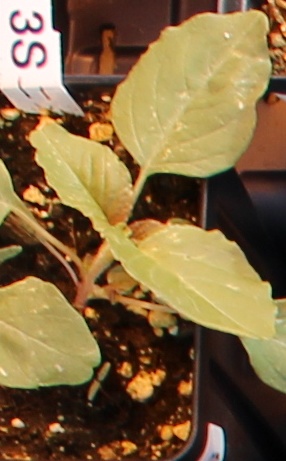
Label: Redroot Pigweed